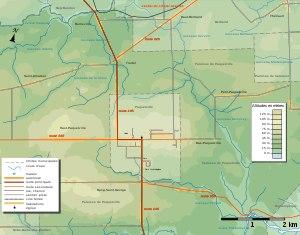
Haut-Paquetville est un hameau de la paroisse de Paquetville, situé dans le comté de Gloucester, au nord-est du Nouveau-Brunswick.
Bas-Paquetville est un hameau de la paroisse de Paquetville, situé dans le comté de Gloucester, au nord-est du Nouveau-Brunswick.
La paroisse de Paquetville est à la fois une paroisse civile et un district de services locaux canadien situé dans le comté de Gloucester, au nord-est du Nouveau-Brunswick. Comme dans la plupart des DSL de la province, la population s'identifie plus à ses différents hameaux, soit Bas-Paquetville, Burnsville, Haut-Paquetville, Petit-Paquetville, Rang-Saint-Georges, Saint-Amateur et Trudel.
Rang-Saint-Georges est un hameau de la paroisse de Paquetville, situé dans le comté de Gloucester, dans le nord-est du Nouveau-Brunswick.
Petit-Paquetville est un hameau de la paroisse de Paquetville, situé dans le comté de Gloucester, au nord-est du Nouveau-Brunswick.
Saint-Amateur est un hameau de la paroisse de Paquetville, situé dans le comté de Gloucester, au nord-est du Nouveau-Brunswick.
Trudel est un hameau de la paroisse de Paquetville, située dans le comté de Gloucester, au nord-est du Nouveau-Brunswick.